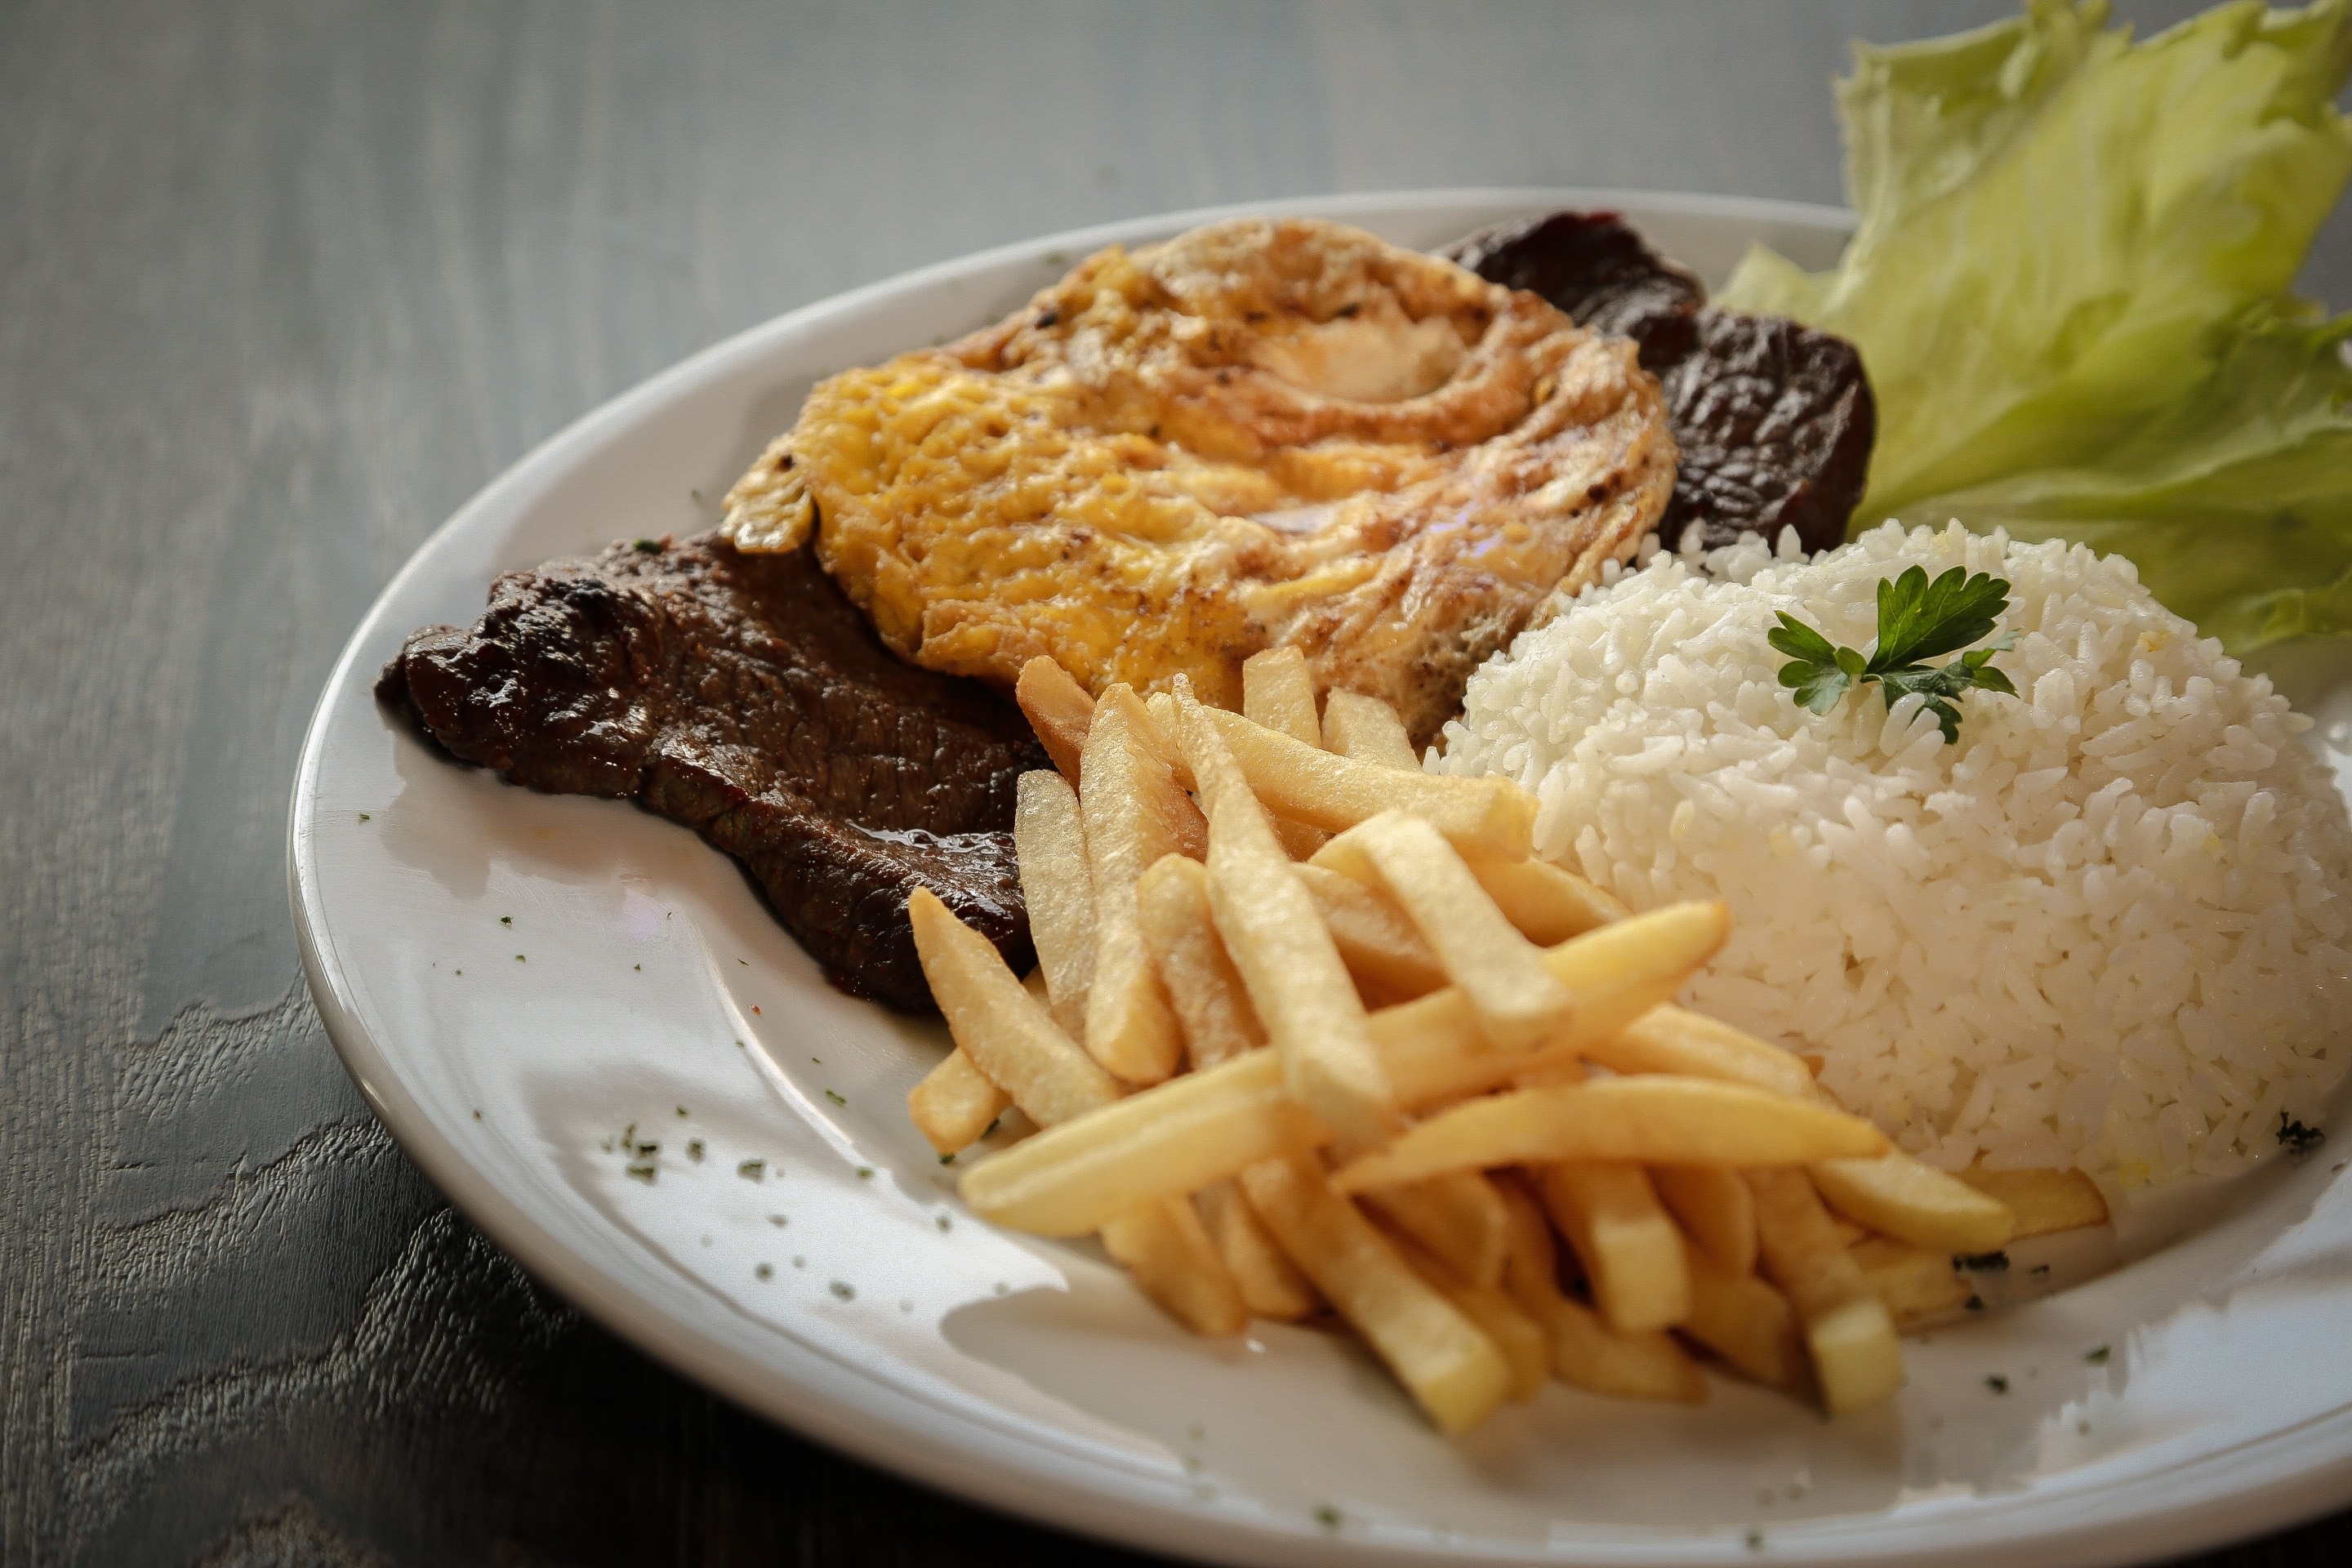
meal, sauce, restaurant, plate, delicious, tasty, dinner, gourmet, meat, cuisine, food, rice, vegetables, fries, potato, lettuce, egg